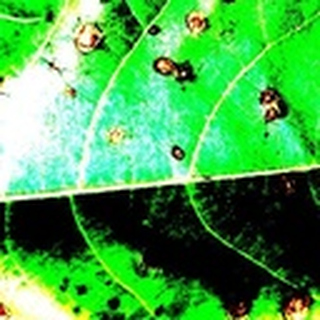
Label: cotton_target_spot